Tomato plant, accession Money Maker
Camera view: vertical (180 deg); turntable rotation: 240 degrees
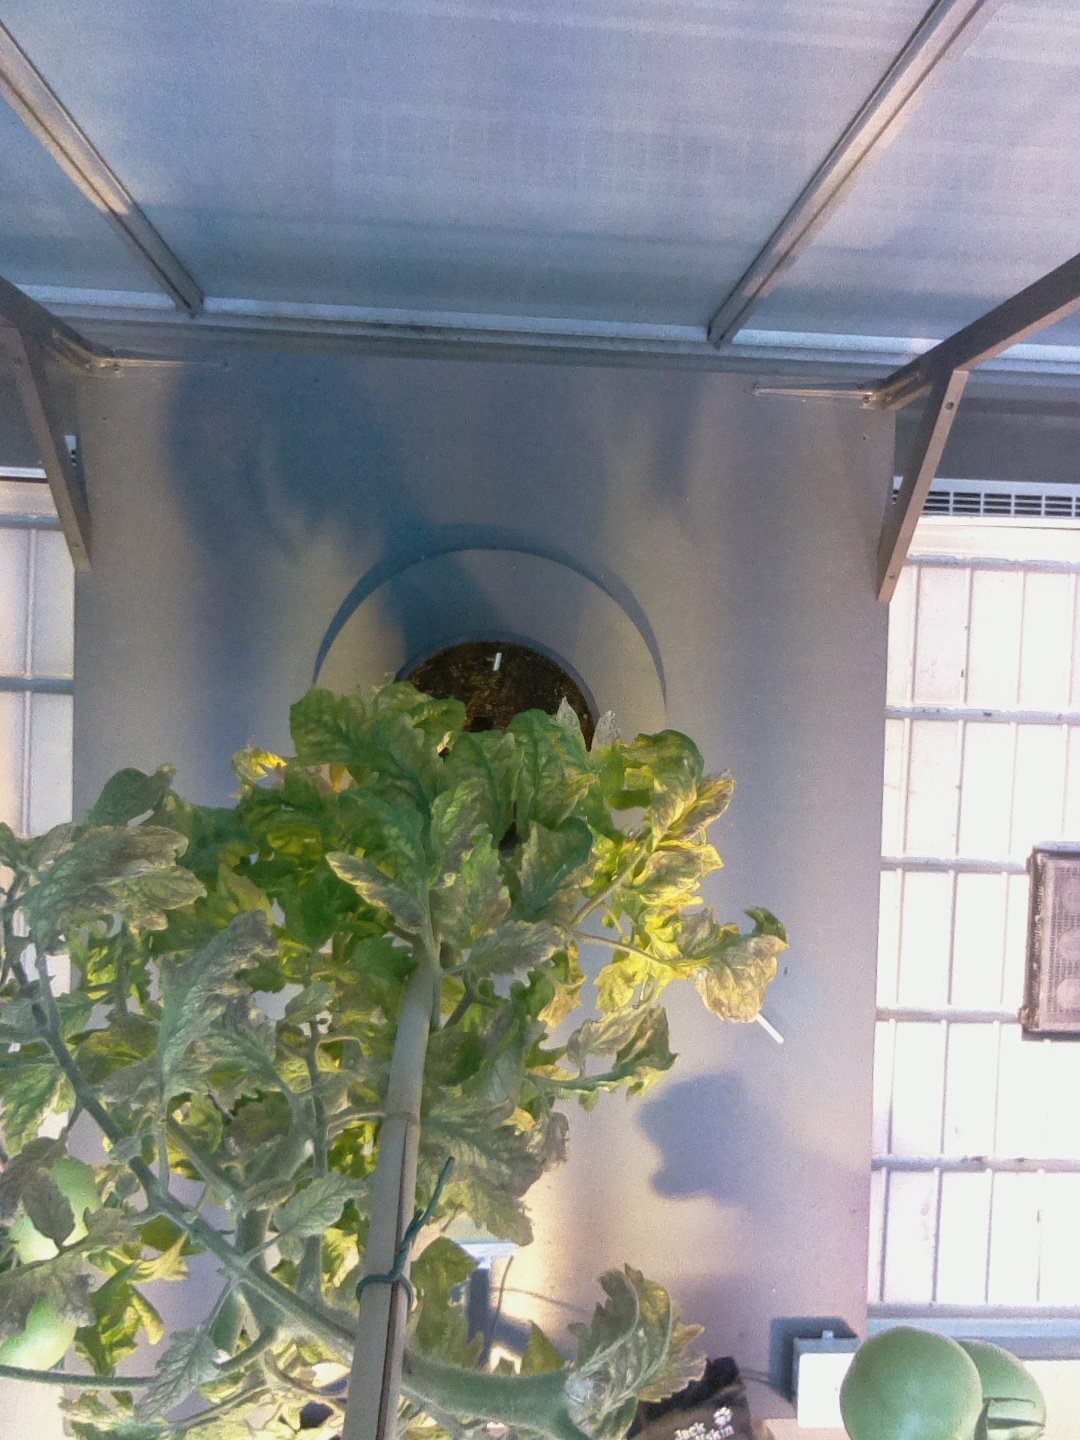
BBCH growth stage 79: 90% -100% of final fruit size